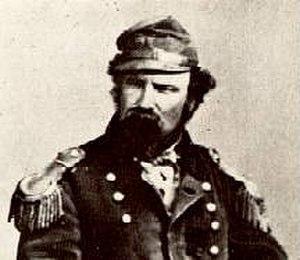
L'Empereur Smith est la soixante-dixième histoire de la série Lucky Luke par Morris et René Goscinny. Elle est publiée pour la première fois du nᵒ 30 au nᵒ 40 du journal Nouveau Tintin, puis est publiée en album en 1976 aux éditions Dargaud.